Answer in natural language. How many Chairs are visible in the scene? Choose between the following options: 0, 2, 3, 5 or 4
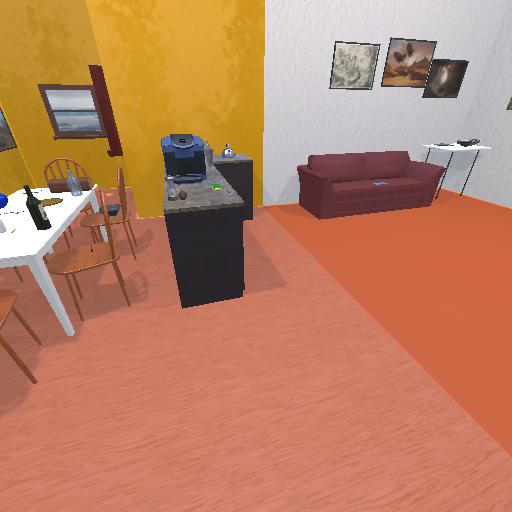
<answer>5</answer>